Michel Strogoff (1926 film)

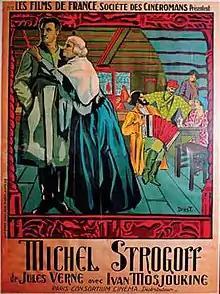

Michel Strogoff is a 1926 French silent historical adventure film directed by Viktor Tourjansky and starring Ivan Mozzhukhin, Nathalie Kovanko, and Acho Chakatouny. It is an adaptation of Jules Verne's 1876 novel "Michael Strogoff". In 1961 Tourjanski directed a sequel titled "Le Triomphe de Michel Strogoff".